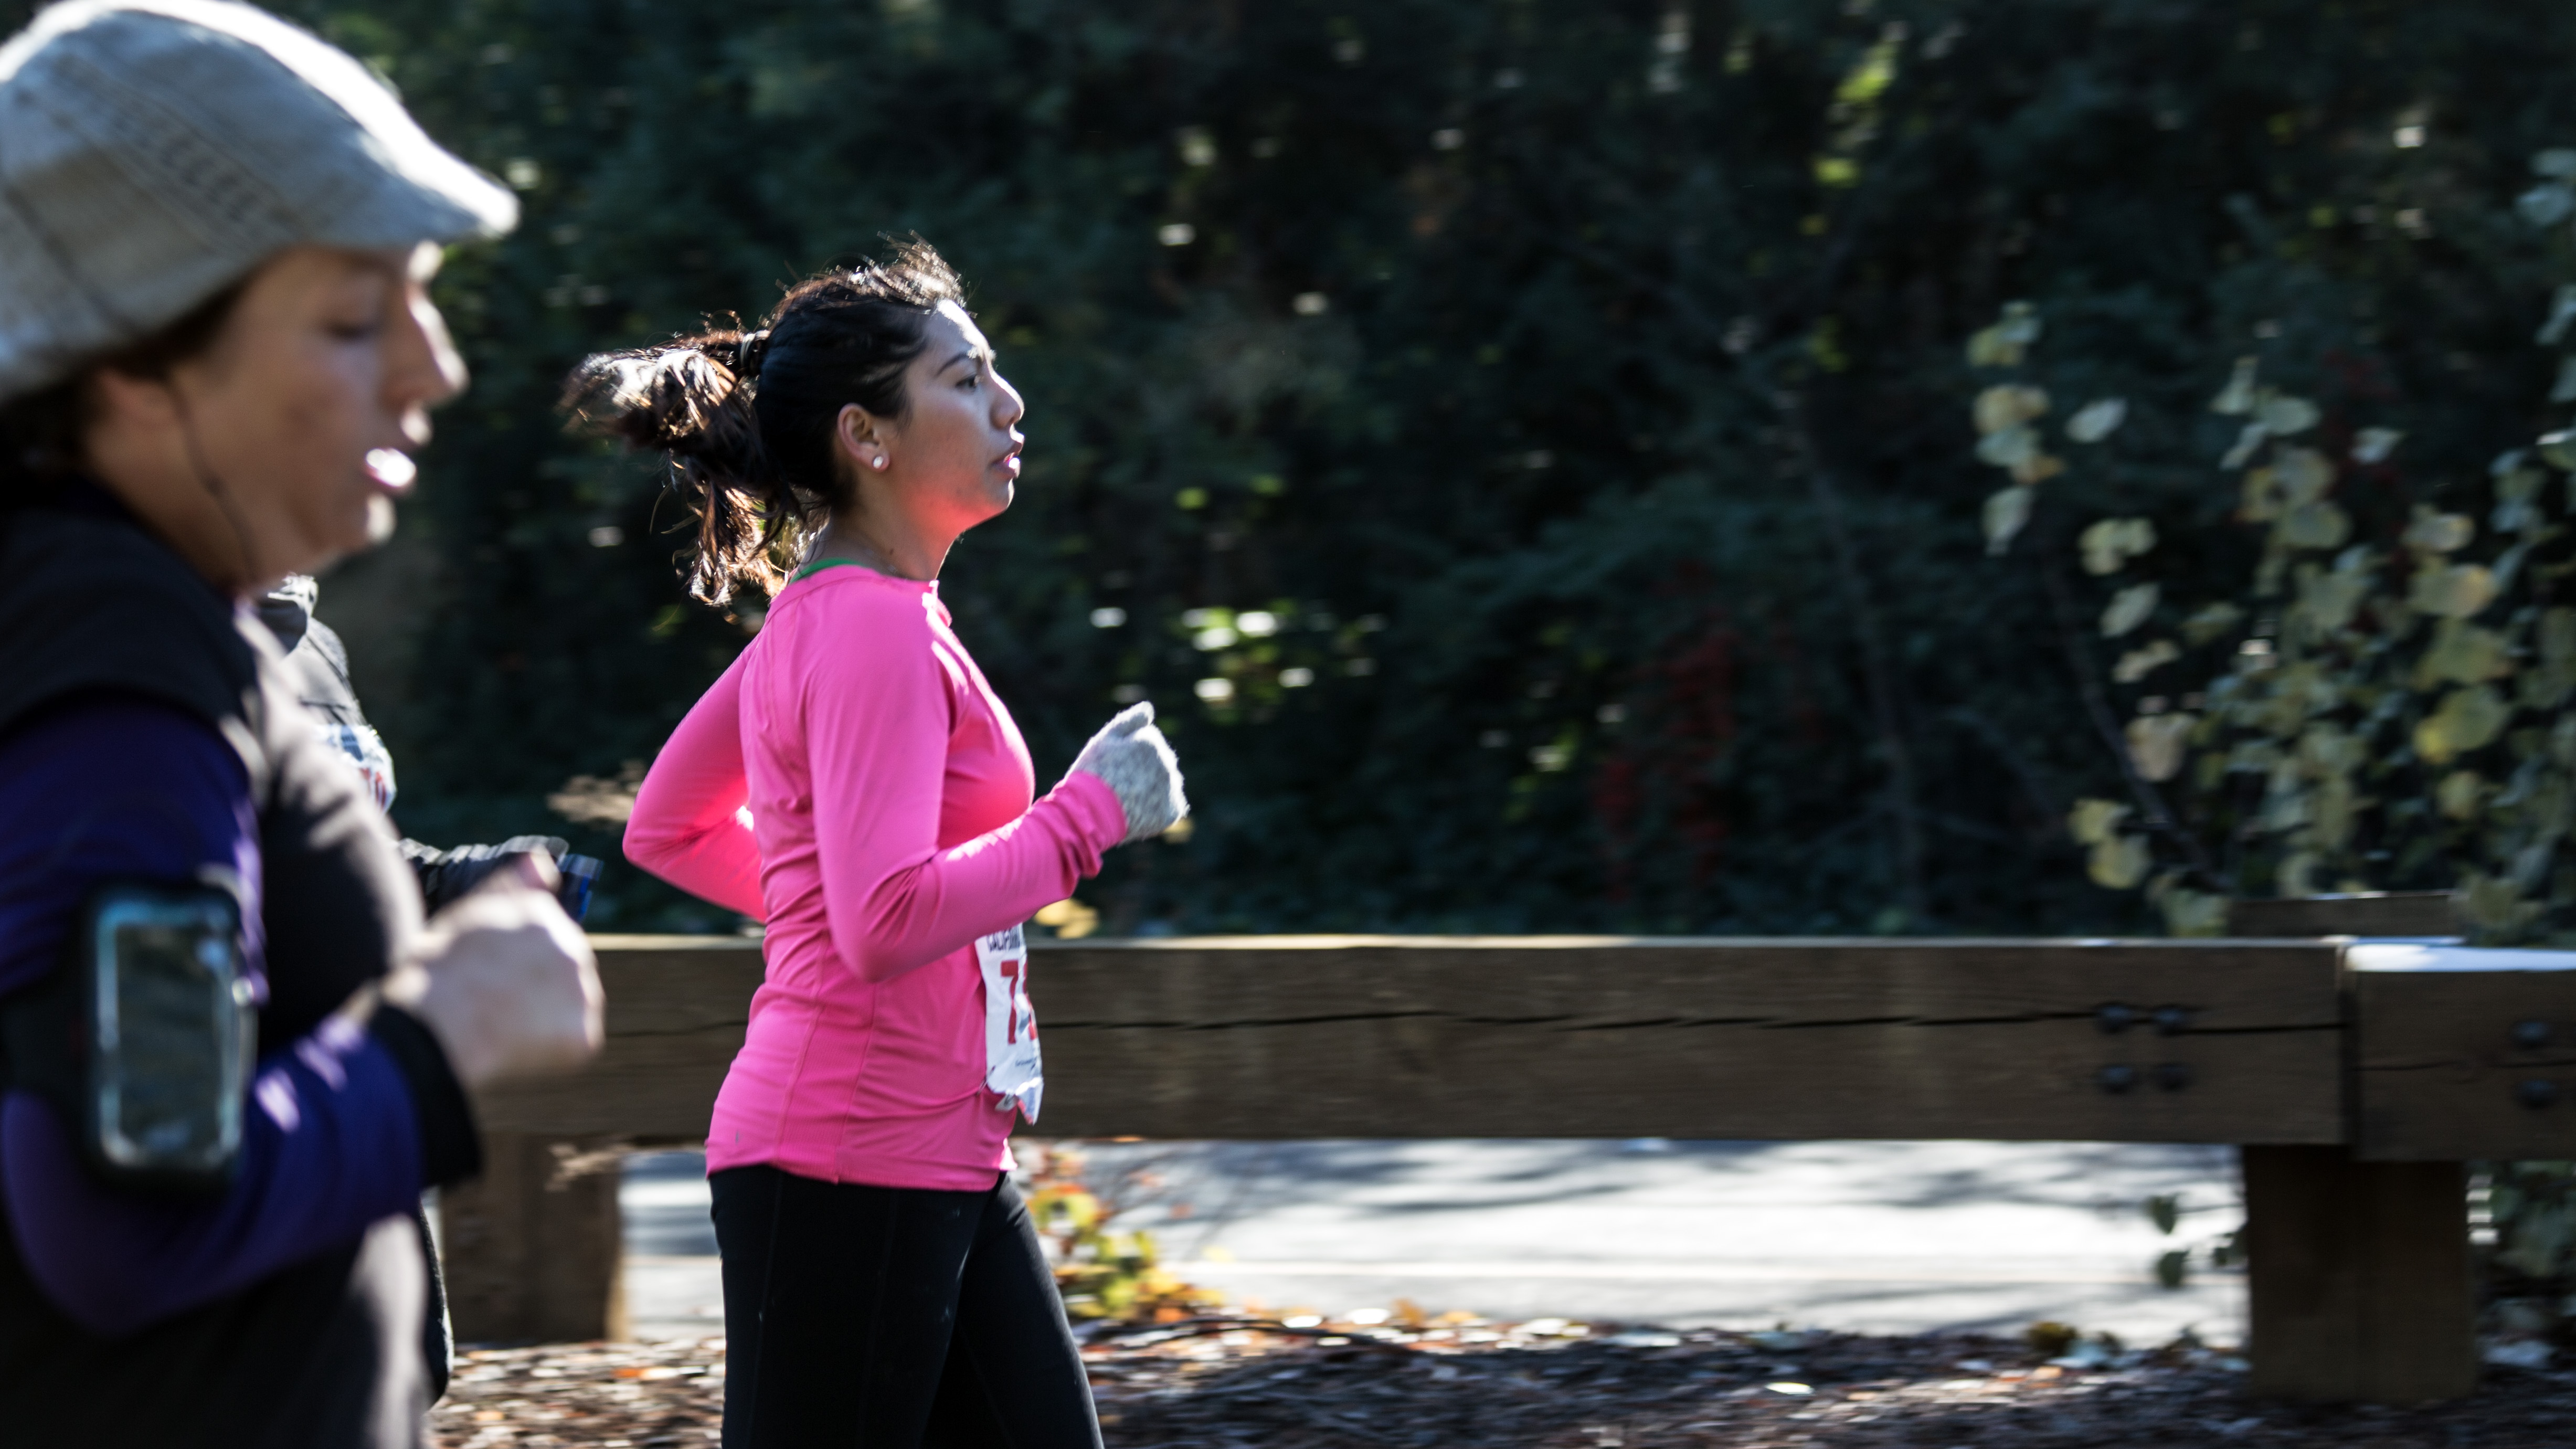
people, spring, season